New York Rangers

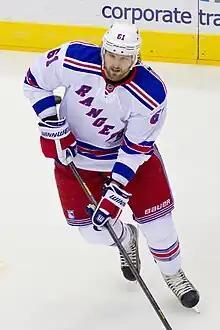
The Rangers acquired Rick Nash in a multi-player trade with the Columbus Blue Jackets in 2012.

A trade late in the 2013–14 season contributed to the Rangers reaching the 2014 Stanley Cup Final. On March 5, 2014, the Rangers traded their captain Ryan Callahan, along with a first-round draft pick in 2015, a conditional second-round pick in 2014, and a conditional seventh-round pick in 2015, for Tampa Bay captain Martin St. Louis. The trade occurred both due to the Rangers' and Callahan's inability to reach a contract extension, as well as St. Louis' growing tension with the Lightning organization and subsequent request to be traded to New York. The 2013–14 Rangers were already a strong team, setting a new franchise record of 25 road game wins. New York defeated Philadelphia in seven games in the first round of the 2014 playoffs, and in the next round rallied from a 3–1 series deficit for the first time in their history to defeat Pittsburgh in seven games. They then defeated the Montreal Canadiens in six games to become the Eastern Conference champions, moving on to the Cup Final, their first visit in 20 years, to face 2012 champions Los Angeles Kings. The Rangers led the first two games by two goals but lost each game in overtime, and were then shut-out at home 3–0 in game 3. The Kings outshot the Rangers in game 4, but the Rangers staved off elimination by winning the game 2–1. They had another lead in game 5, but after the game was tied and subsequently sent to overtime, Kings defenseman Alec Martinez scored with 5:17 left in the second overtime period to win the game for Los Angeles, 3–2, as well as the Stanley Cup.